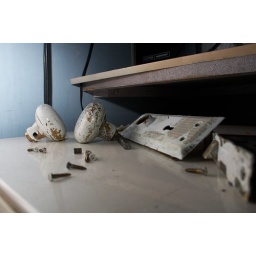
I locked myself in the bathroom at work so I had to take apart the door knobs to get out.